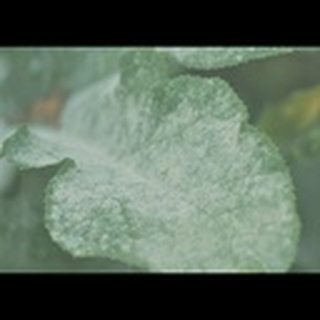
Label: cotton_powdery_mildew